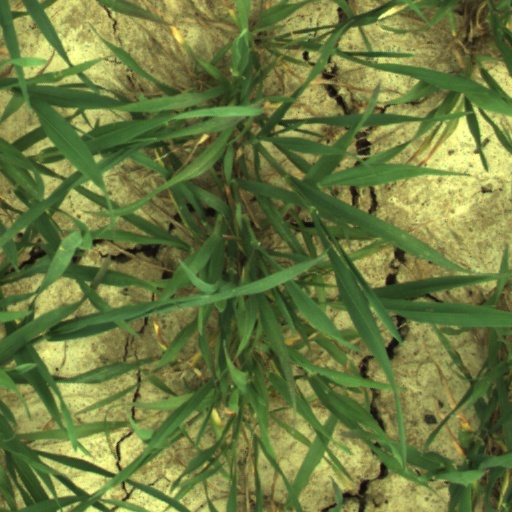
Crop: wheat